High Seas Fleet

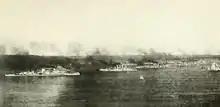
The High Seas Fleet in Kiel bay

The primary base for the High Seas Fleet in the North Sea was Wilhelmshaven on the western side of the Jade Bight; the port of Cuxhaven, located on the mouth of the Elbe, was also a major base in the North Sea. The island of Heligoland provided a fortified forward position in the German Bight. Kiel was the most important base in the Baltic, which supported the forward bases at Pillau and Danzig. The Kaiser Wilhelm Canal through Schleswig-Holstein connected the Baltic and North Seas and allowed the German Navy to quickly shift naval forces between the two seas. In peacetime, all ships on active duty in the High Seas Fleet were stationed in Wilhelmshaven, Kiel, or Danzig. Germany possessed only one major overseas base, at Jiaozhou in China, where the East Asia Squadron was stationed.